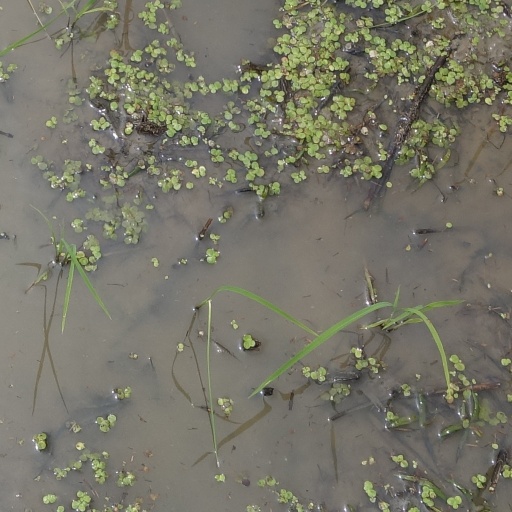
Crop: rice